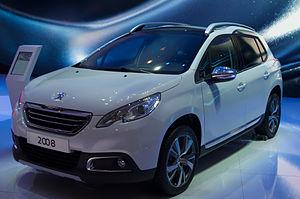
La Peugeot 2008 est un crossover présenté par la marque Peugeot au Salon de Genève en mars 2013, après deux show-cars aux salons de Pékin et Paris l'année précédente.